A Wedding (1978 film)

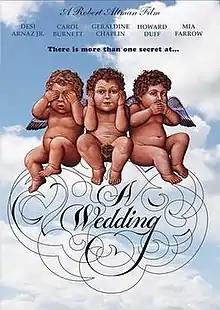
Theatrical release poster

A Wedding is a 1978 American satirical comedy-drama film directed by Robert Altman, with an ensemble cast that includes Desi Arnaz, Jr., Carol Burnett, Paul Dooley, Vittorio Gassman, Mia Farrow, Lillian Gish, Geraldine Chaplin, Howard Duff, Nina Van Pallandt, Amy Stryker, and Pat McCormick. The story is told in typical Altman style, with multiple plots and overlapping humorous dialogue.